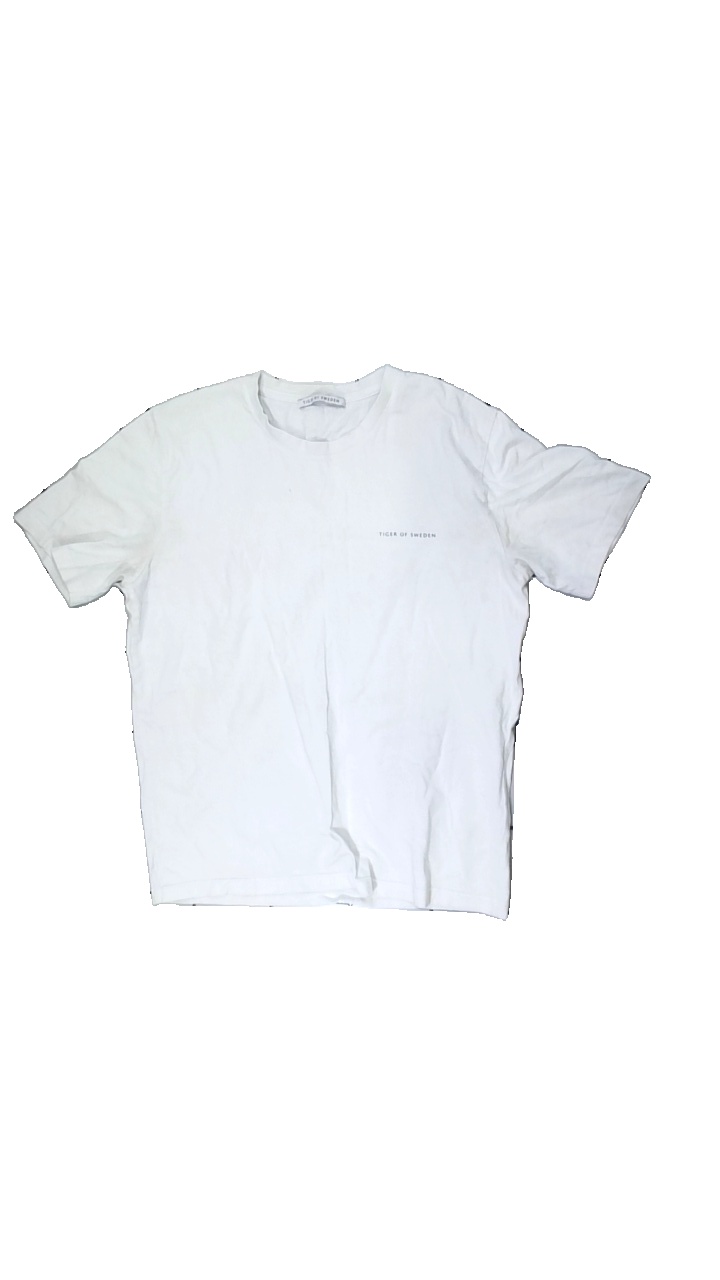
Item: T-shirt (Men)
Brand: Tiger Of Sweden
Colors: White
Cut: Regular
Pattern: Logo print
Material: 100% cotton
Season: All
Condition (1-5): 2
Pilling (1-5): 4
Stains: Major
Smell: Minor
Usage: Recycle
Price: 50-100